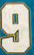
Number: 9